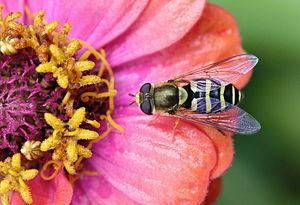
Le Syrphide Eupeodes americanus sur une fleur de Zinnia. Photo prise à Lodi, en Californie, aux États-Unis.